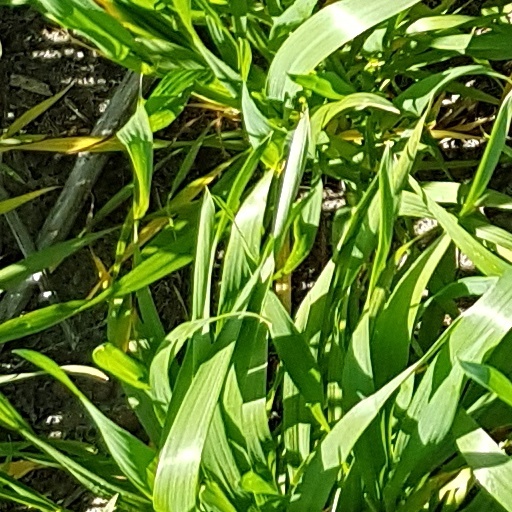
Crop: wheat